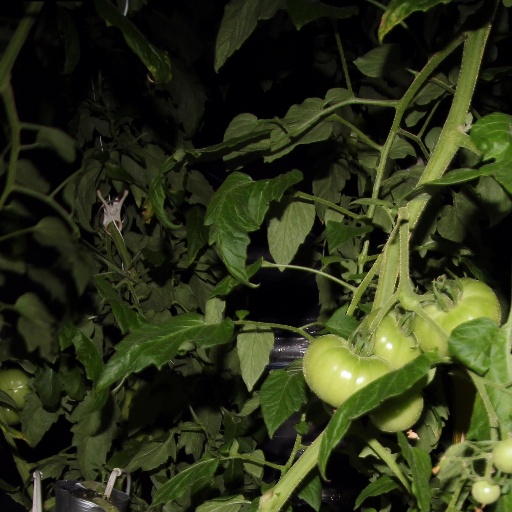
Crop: tomato